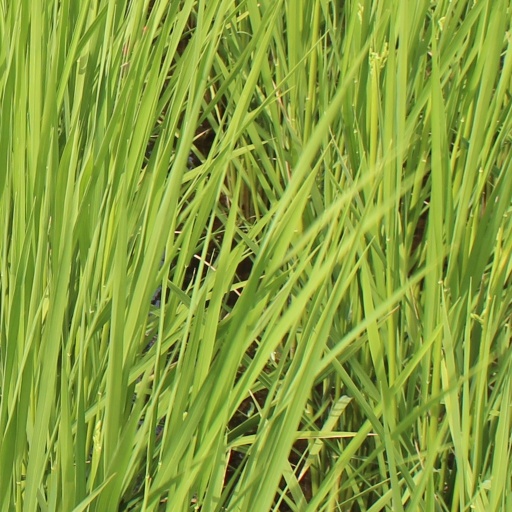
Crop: rice